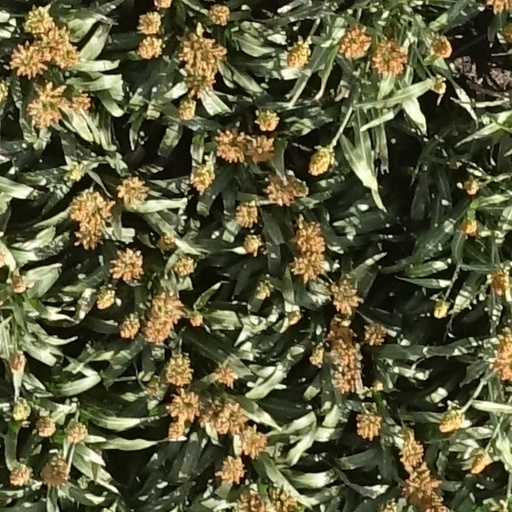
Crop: sorghum